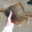
Label: flatfish